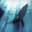
Label: shark